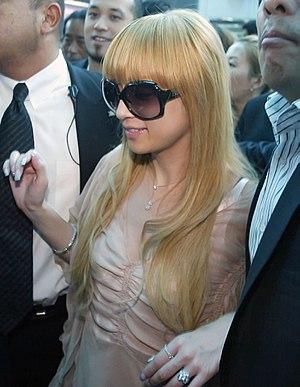
Cette page répertorie les albums, singles, vidéos et chansons de la chanteuse japonaise Ayumi Hamasaki, sortis principalement sous le label Avex Trax.